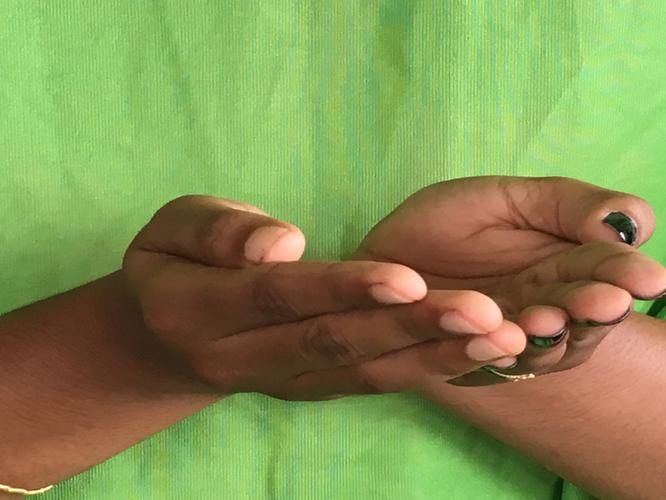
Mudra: Pushpaputa
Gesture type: double_hand